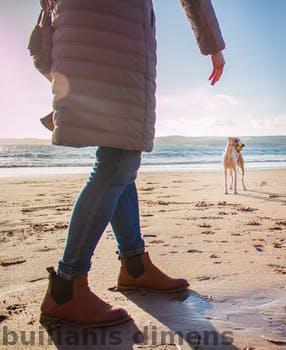
Label: Watermark